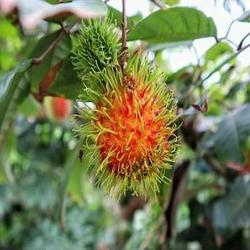
Label: Rambutan